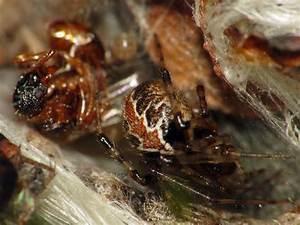
spider